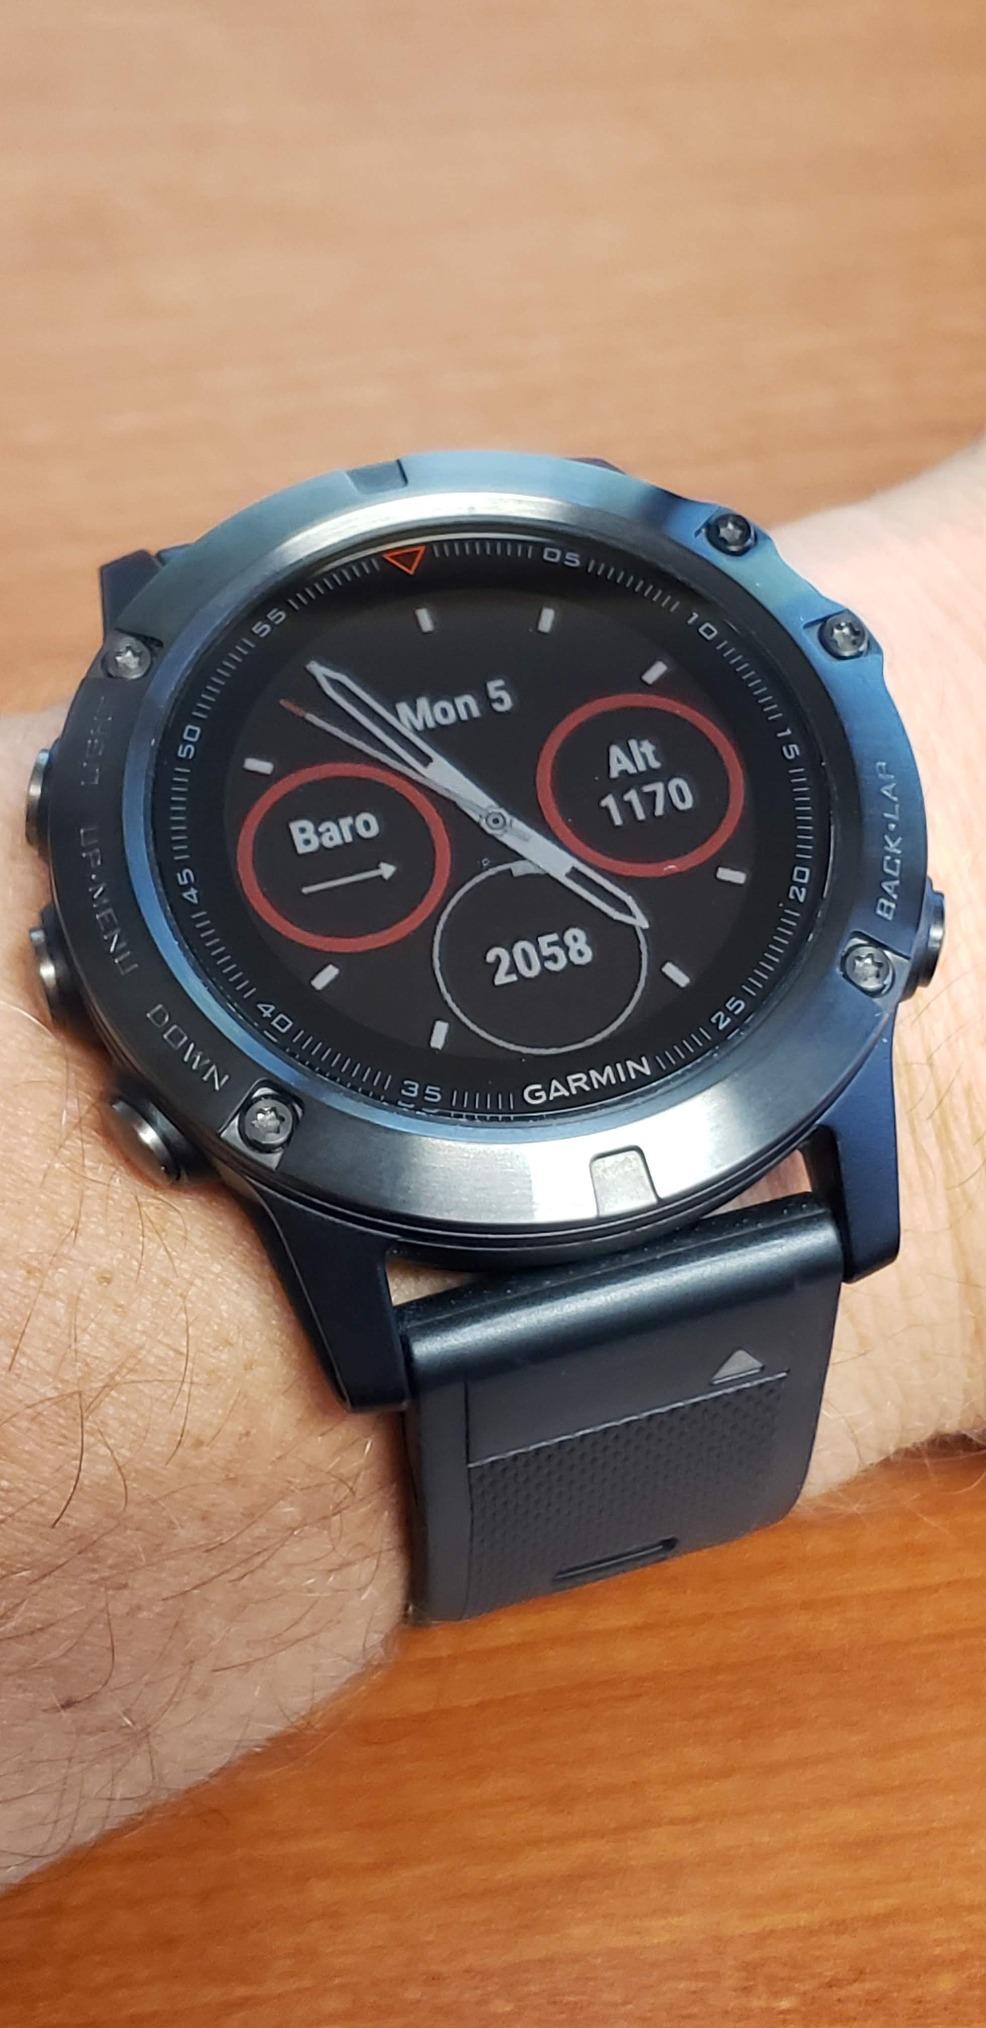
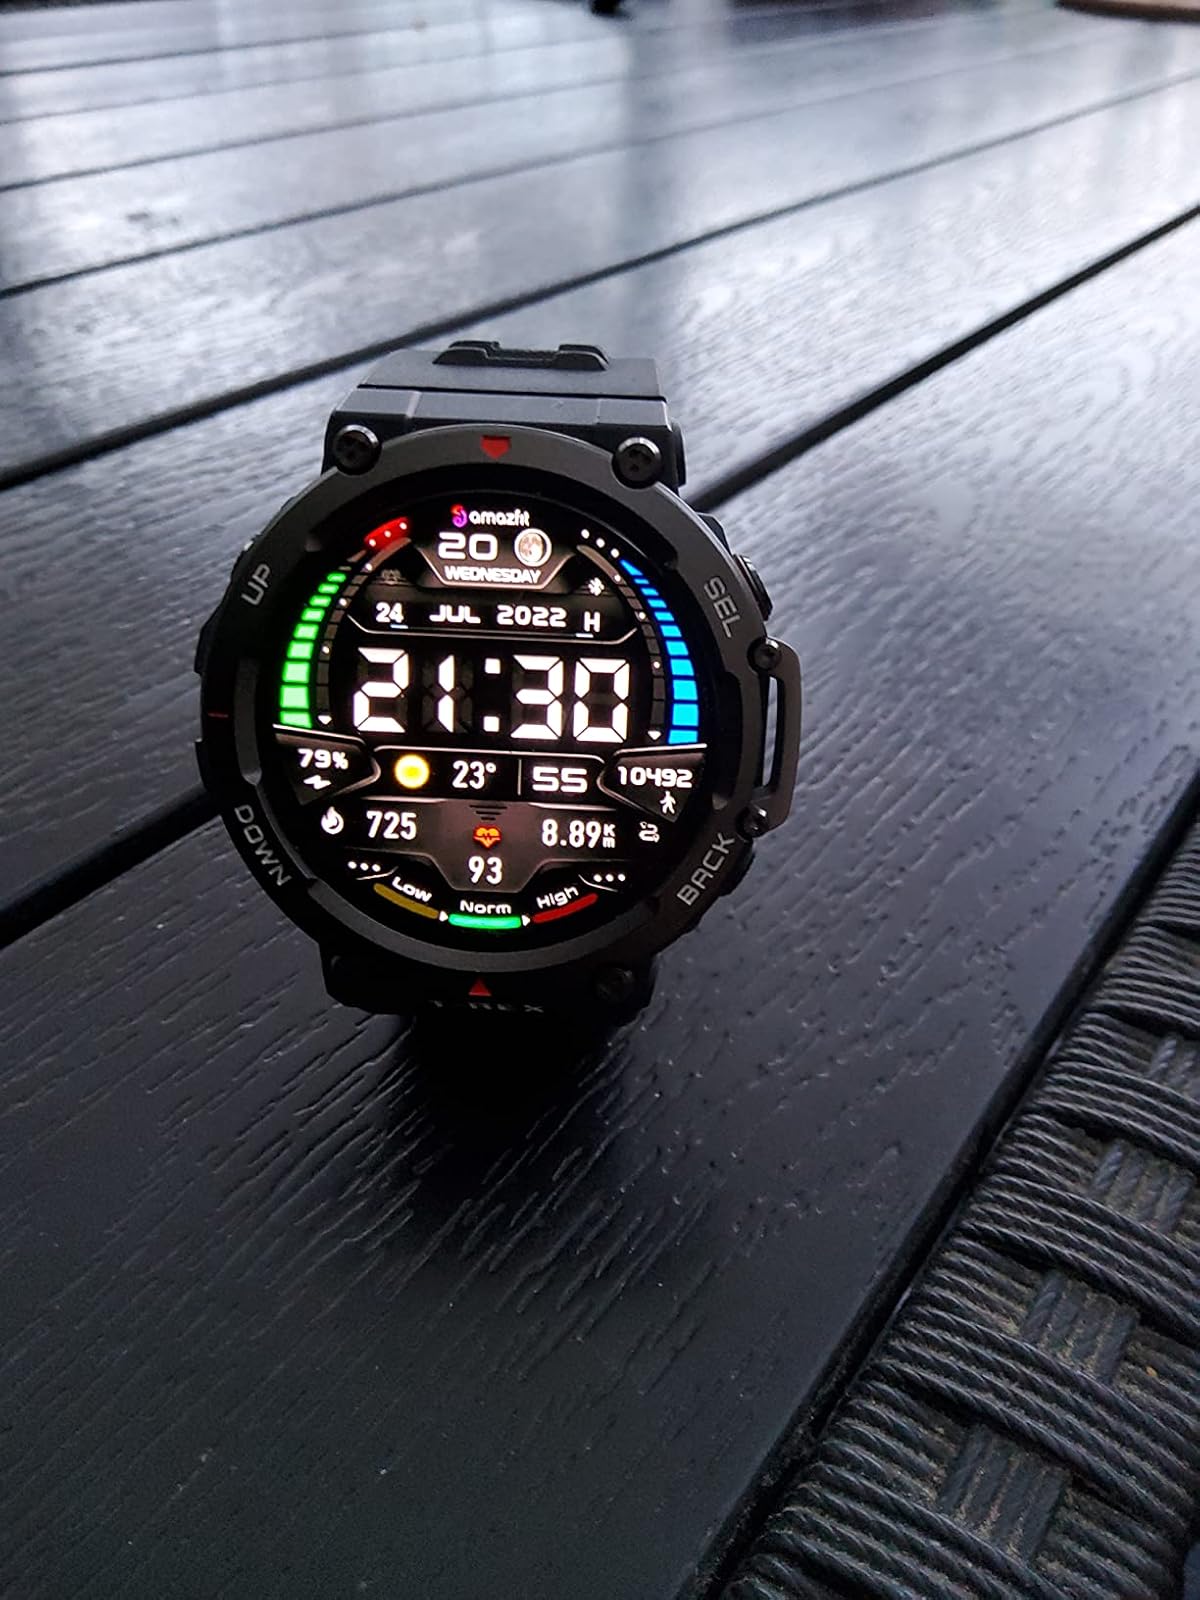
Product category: smartwatch
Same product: no